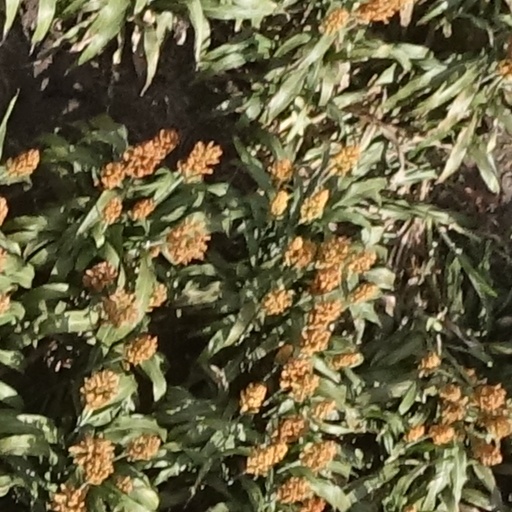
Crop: sorghum